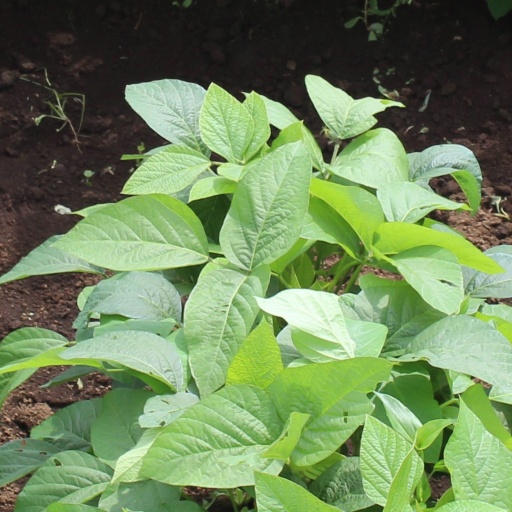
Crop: soybean